National Cycle Route 62

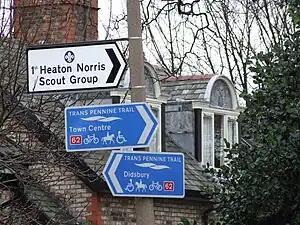
Road signs in Stockport referring to the Trail.

National Cycle Network (NCN) Route 62 is a Sustrans National Route that runs from Fleetwood to Selby. As of 2018 the route has a missing section between Preston and Southport but is otherwise open and signed.